Leicester University astronomical clock

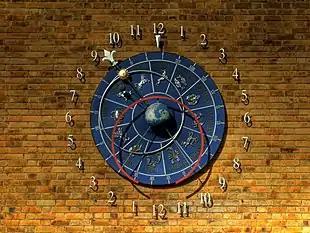
Leicester University Astronomical Clock

The Leicester University astronomical clock is a modern astronomical clock at the University of Leicester.